Rugby Lions

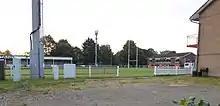
Rugby Lions ground at Webb Ellis Road, pictured in 2021

In July 2011, businessman – and ex-player – Michael Aland bought the club, with an ambition to becoming a Premiership side in around 5 years. Soon after, he recruited several highly experienced players and coaches, including Neil Back (Head Coach) and Ben Gollings (Player/Backs Coach). Having been relegated to the National League 3 Midlands previous season, most players from the previous season had left the club. Players who remained with the club included Nick Walton, Ben Nuttall, Callum Tucker, Fraser Tait, Matt Mountford, Neil Davies, Paul Davies and Jack Young. This meant that almost all of the entire 2011–12 squad had to be either bought or promoted from the youth team. Some of the players brought in had been at the club before, such as Ade Hales and Beau Carney.